Chincha culture

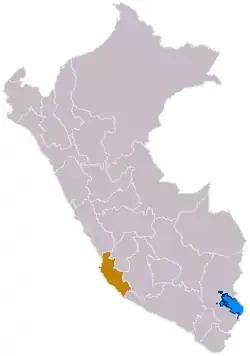
The Chincha culture area, in gold

The Chincha culture (or Ica-Chincha culture) was the culture of a Native Peruvian people living near the Pacific Ocean in south west Peru. The Chincha Kingdom and their culture flourished in the Late Intermediate Period (900 AD–1450 AD), also known as the regional states period of pre-Columbian Peru. They became part of the Inca Empire around 1480. They were prominent as sea-going traders and lived in a large and fertile oasis valley. La Centinela is an archaeological ruin associated with the Chincha. It is located near the present-day city of Chincha Alta.